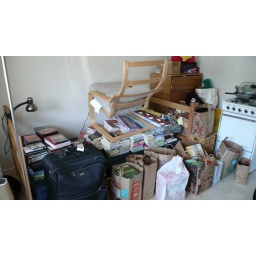
there's a bed in there...and a stove